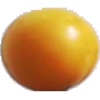
Label: Cherry Wax Yellow 1